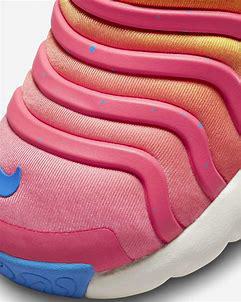
Brand: Nike
Model: Dynamo Go